National parks and nature reserves of Israel

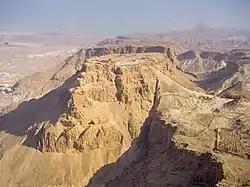
Masada National Park

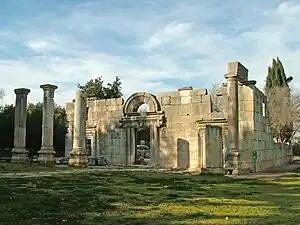
Ruins of the ancient synagogue at Bar'am National Park

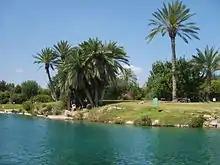
Natural warm water pool at Gan HaShlosha

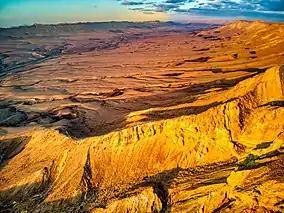
Makhtesh Ramon

National parks of Israel are declared historic sites or nature reserves, which are mostly operated and maintained by the National Nature and Parks Authority. As of 2015, Israel maintains 81 national parks and more than 400 nature reserves, including in the occupied West Bank, that protect 2,500 species of indigenous wild plants, 32 species of fish, 530 species of birds and 100 species of mammals.